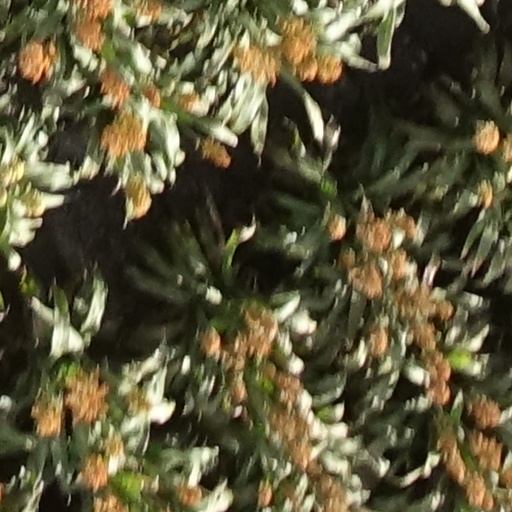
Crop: sorghum